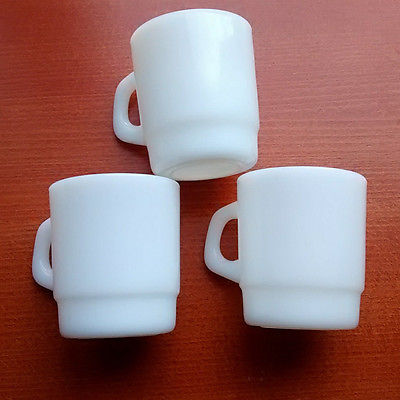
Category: mug